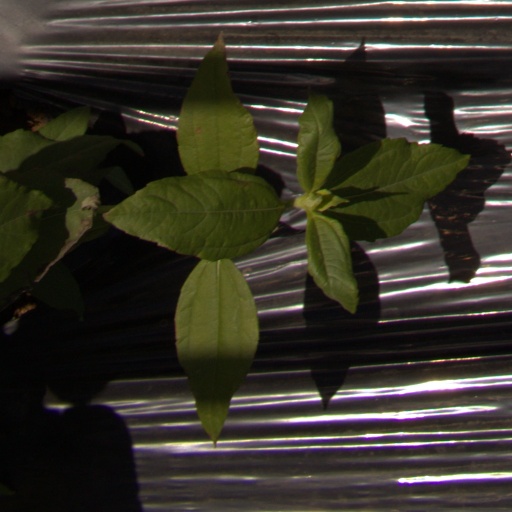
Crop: Jerusalem artichoke